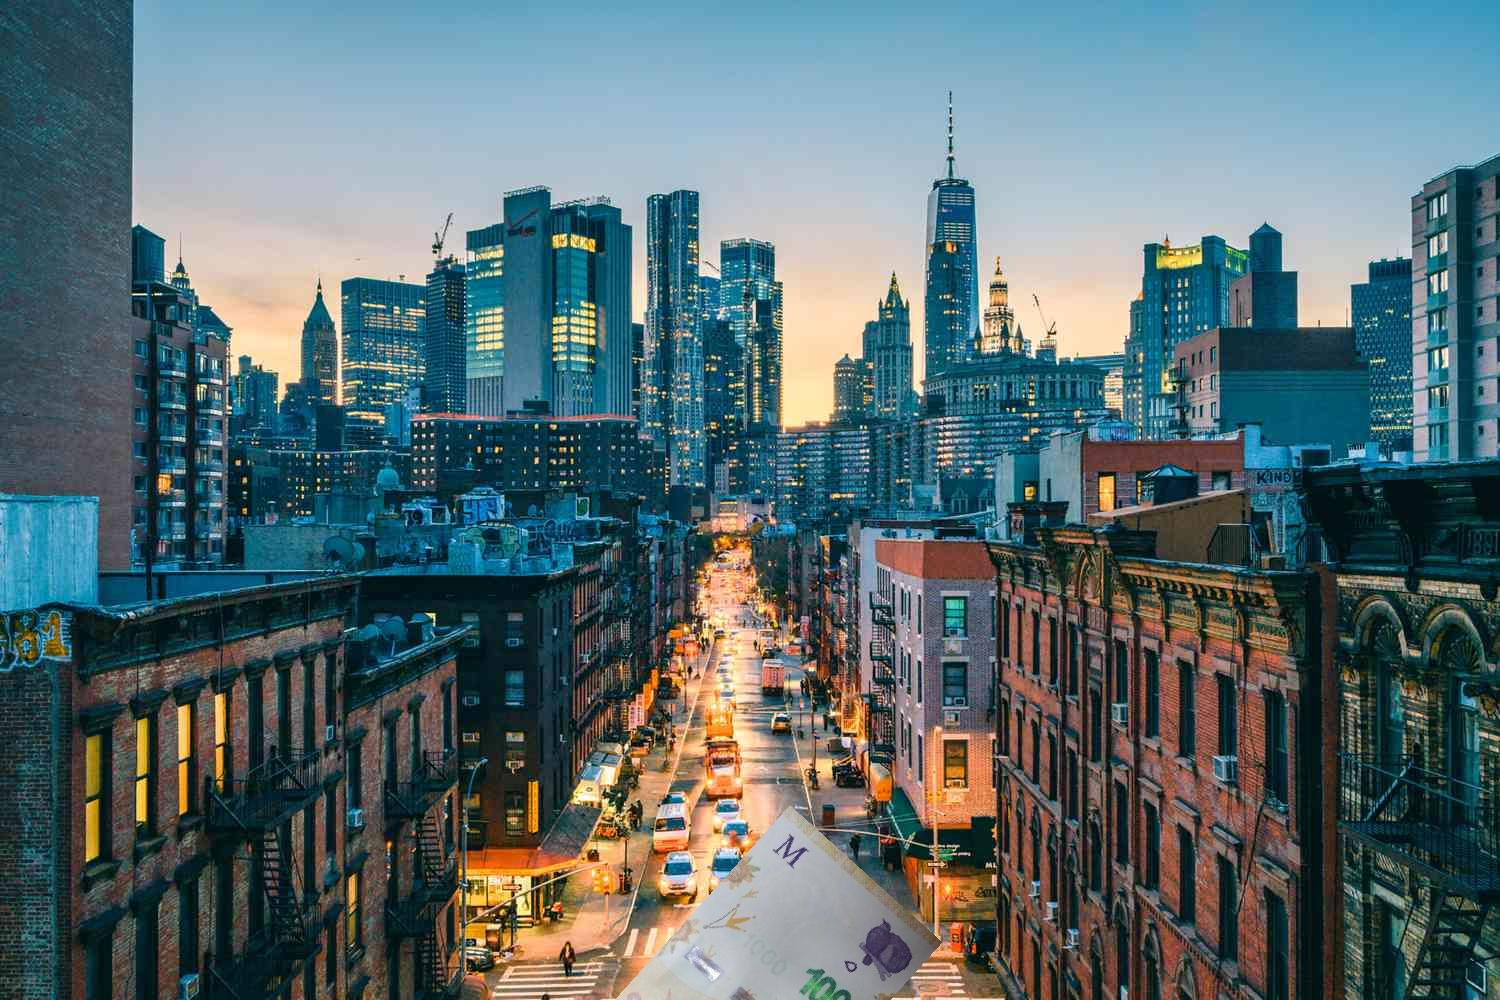
Denominación: 1000